Red Wilson

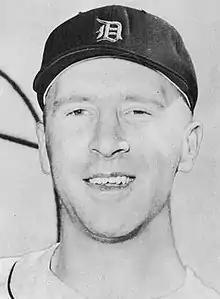

Robert James "Red" Wilson (March 7, 1929 – August 8, 2014) was a professional baseball and college baseball and football player. He played 10 seasons in Major League Baseball for the Chicago White Sox (1951–1954), Detroit Tigers (1954–1960), and Cleveland Indians (1960), primarily as a catcher.